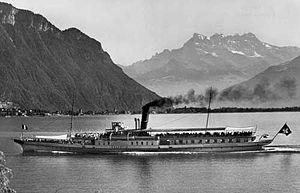
Le bateau ""Helvétie"" en 1926"
Le Groupe CGN SA, plus connu sous le nom de Compagnie générale de navigation sur le Lac Léman - CGN, est une société suisse de transport par bateaux et croisière sur le lac Léman en Suisse et en France. Le groupe comprend deux filiales : CGN SA centrée sur l’exploitation et CGN Belle Époque SA qui a pour but de conserver et restaurer les bateaux Belle Époque de la flotte.
L’Helvétie II est un bateau de la Compagnie générale de navigation sur le lac Léman. C'est un bateau à roues à aubes, classé monument historique.